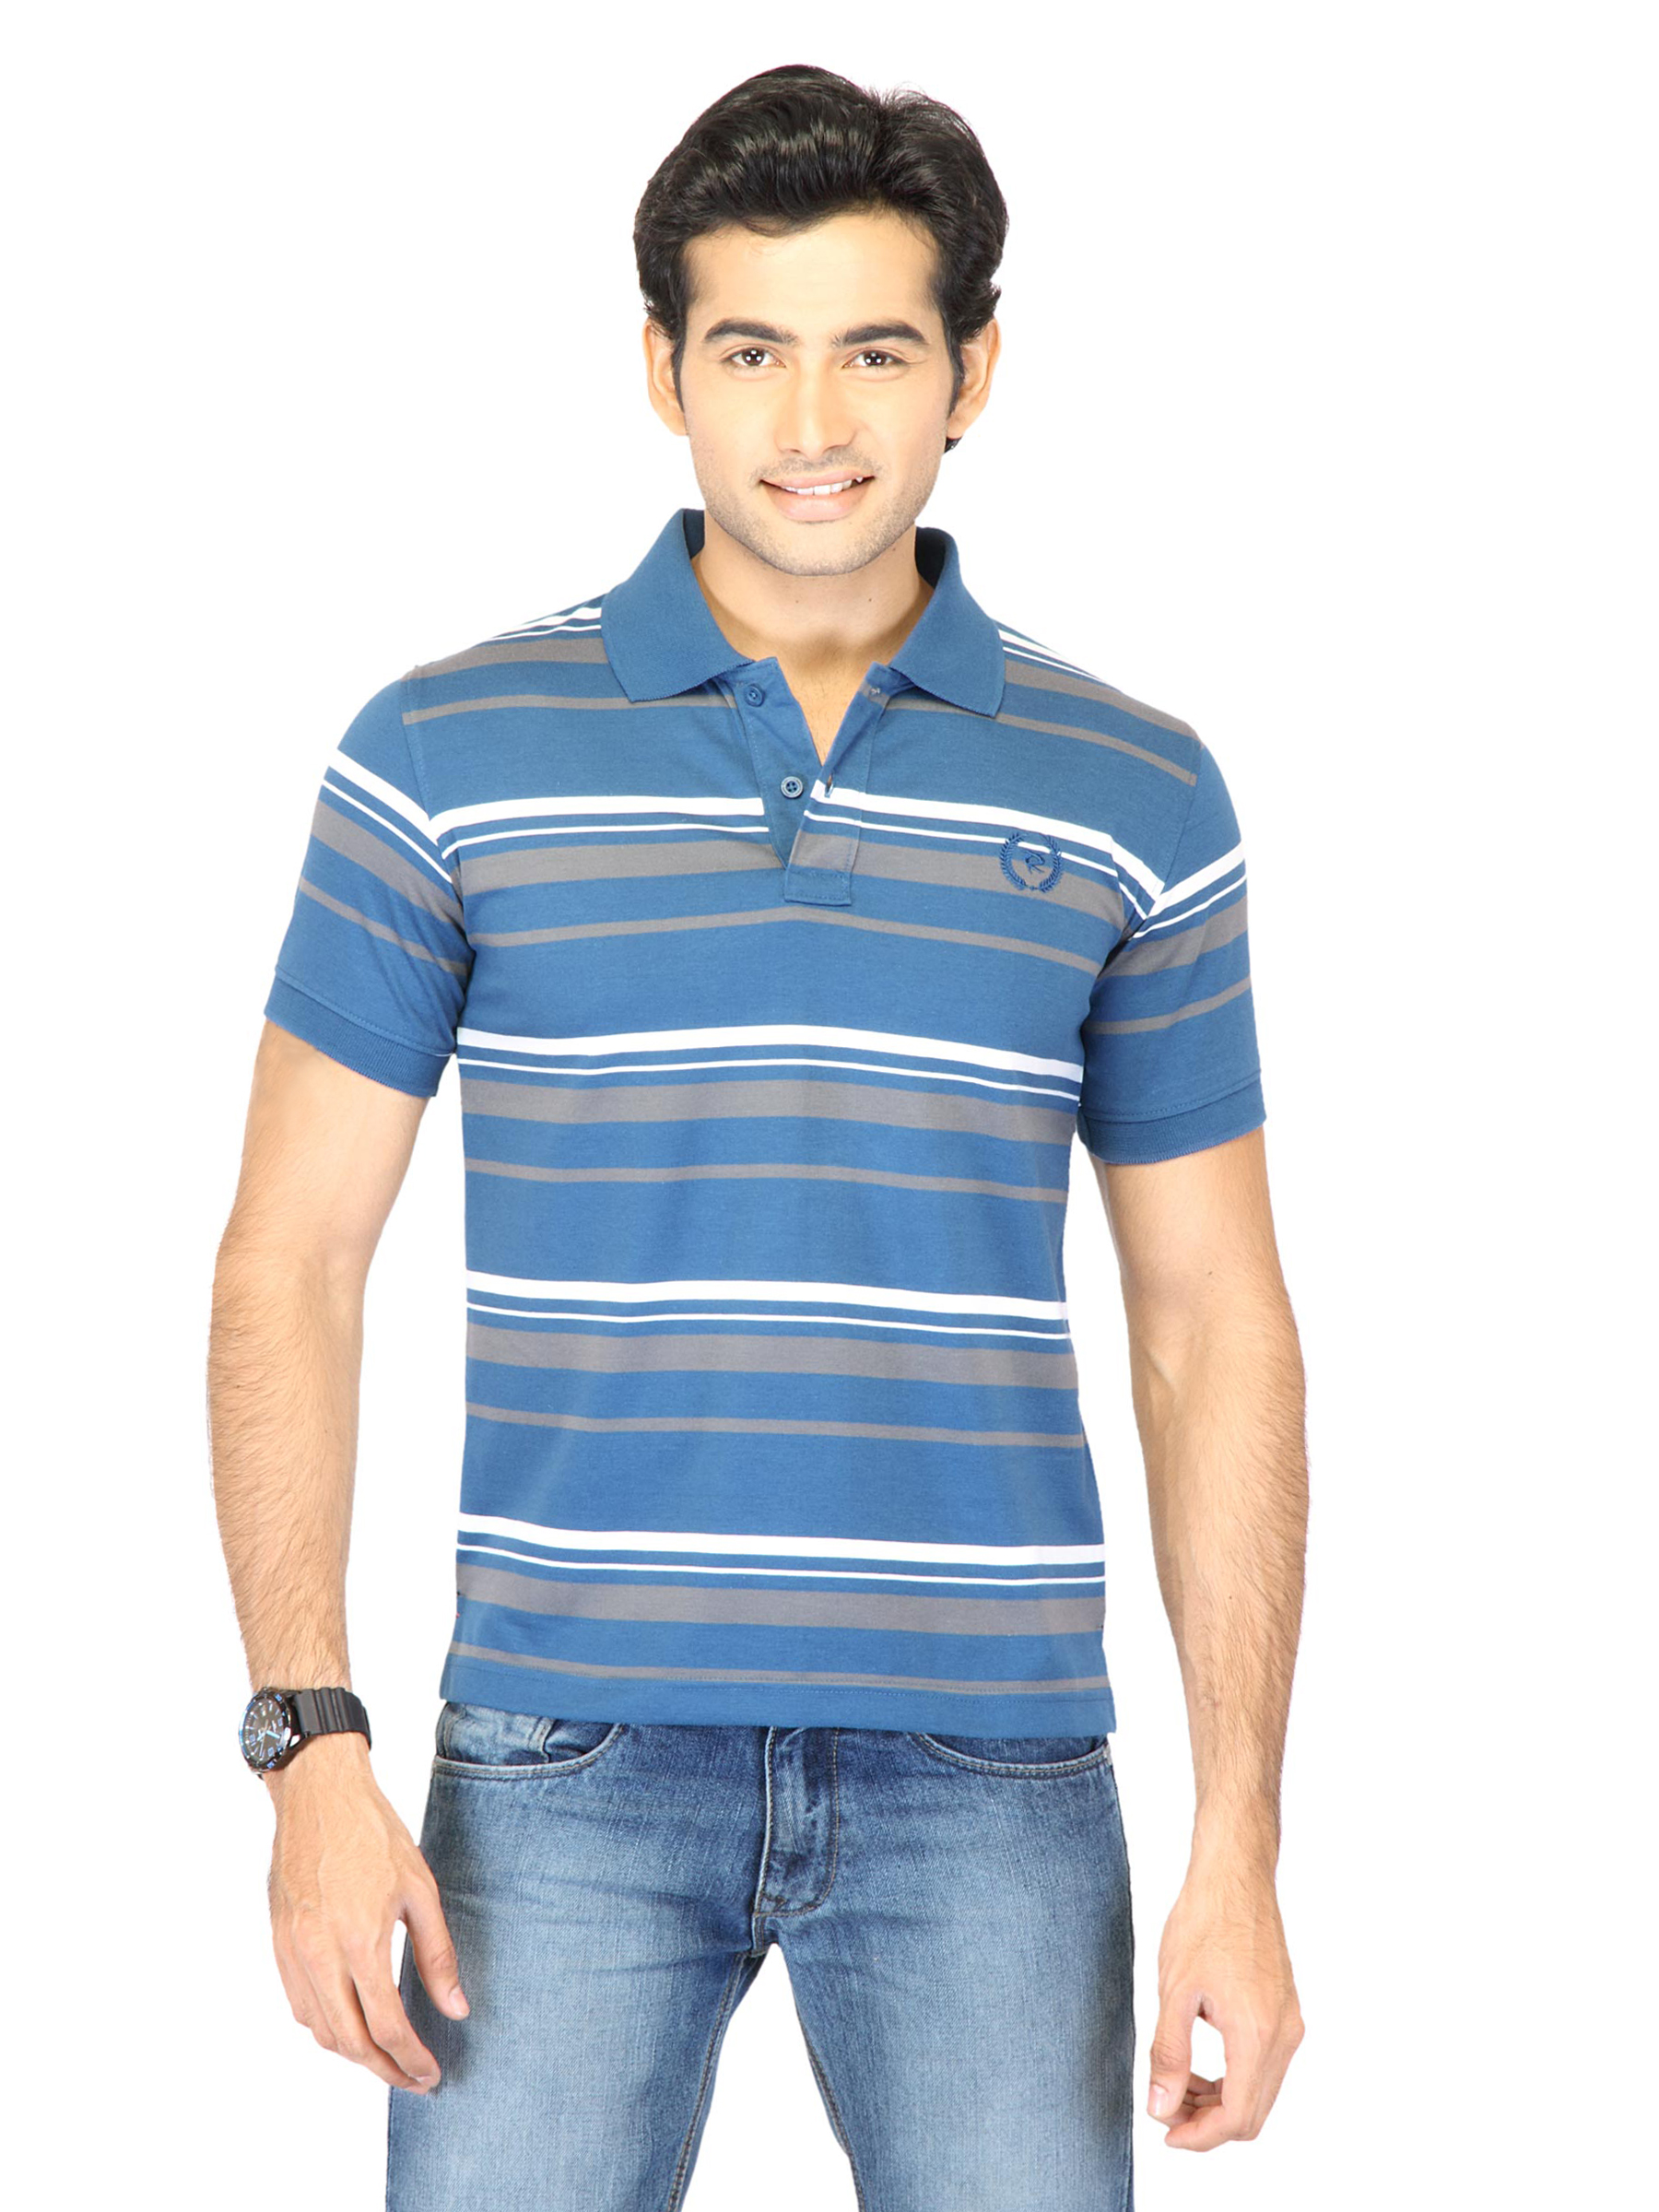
Classic Polo Men Stripes Blue Tshirts
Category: Apparel / Topwear / Tshirts
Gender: Men
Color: Blue
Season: Fall 2011
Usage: Casual